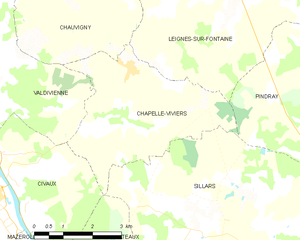
Carte des communes françaises Chapelle-Viviers